Maria Amalia, Duchess of Parma

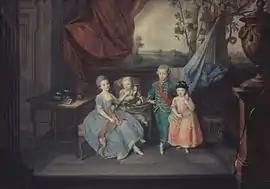
Maria Amalia's children in 1779 on a painting by Johan Zoffany, commissioned by Maria Theresa

Maria Amalia would remain largely estranged from her mother, except for a brief reconciliation in 1773 when her first son was born, despite her mother's repeated efforts at reconciliation. The duchess resisted her mother's efforts to control her from afar. When her sister Maria Christina, Duchess of Teschen, and her husband, Albert of Saxony, Duke of Teschen, visited her in Parma in 1776, after several years of not seeing each other, Prince Albert wrote in his journal the following about Maria Amalia: "The Infanta was so changed that I did not recognize her. No trace remained of that glamour, that beauty that was once admired in her; her beautiful waist had disappeared, and her dress and gait contributed even more to disfiguring her." Maria Amalia was in touch with her younger sisters Marie Antoinette, Queen of France, and Maria Carolina of Austria, Queen of Naples and Sicily, for most of their married lives. The three sisters exchanged letters, portraits and gifts; one of Marie Antoinette's last letters during her imprisonment was written to Maria Amalia. However, her conflicts with their mother put a strain on her relationship with her siblings.